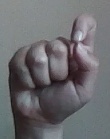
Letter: fa